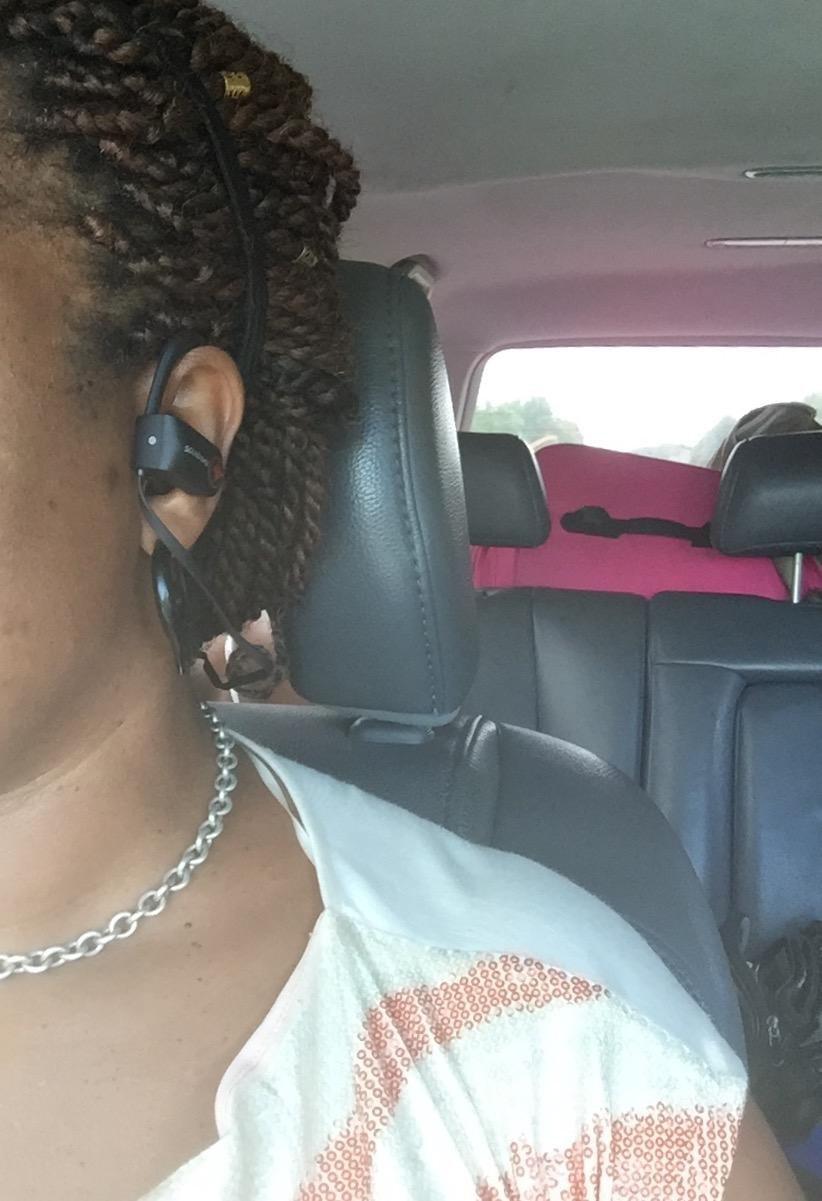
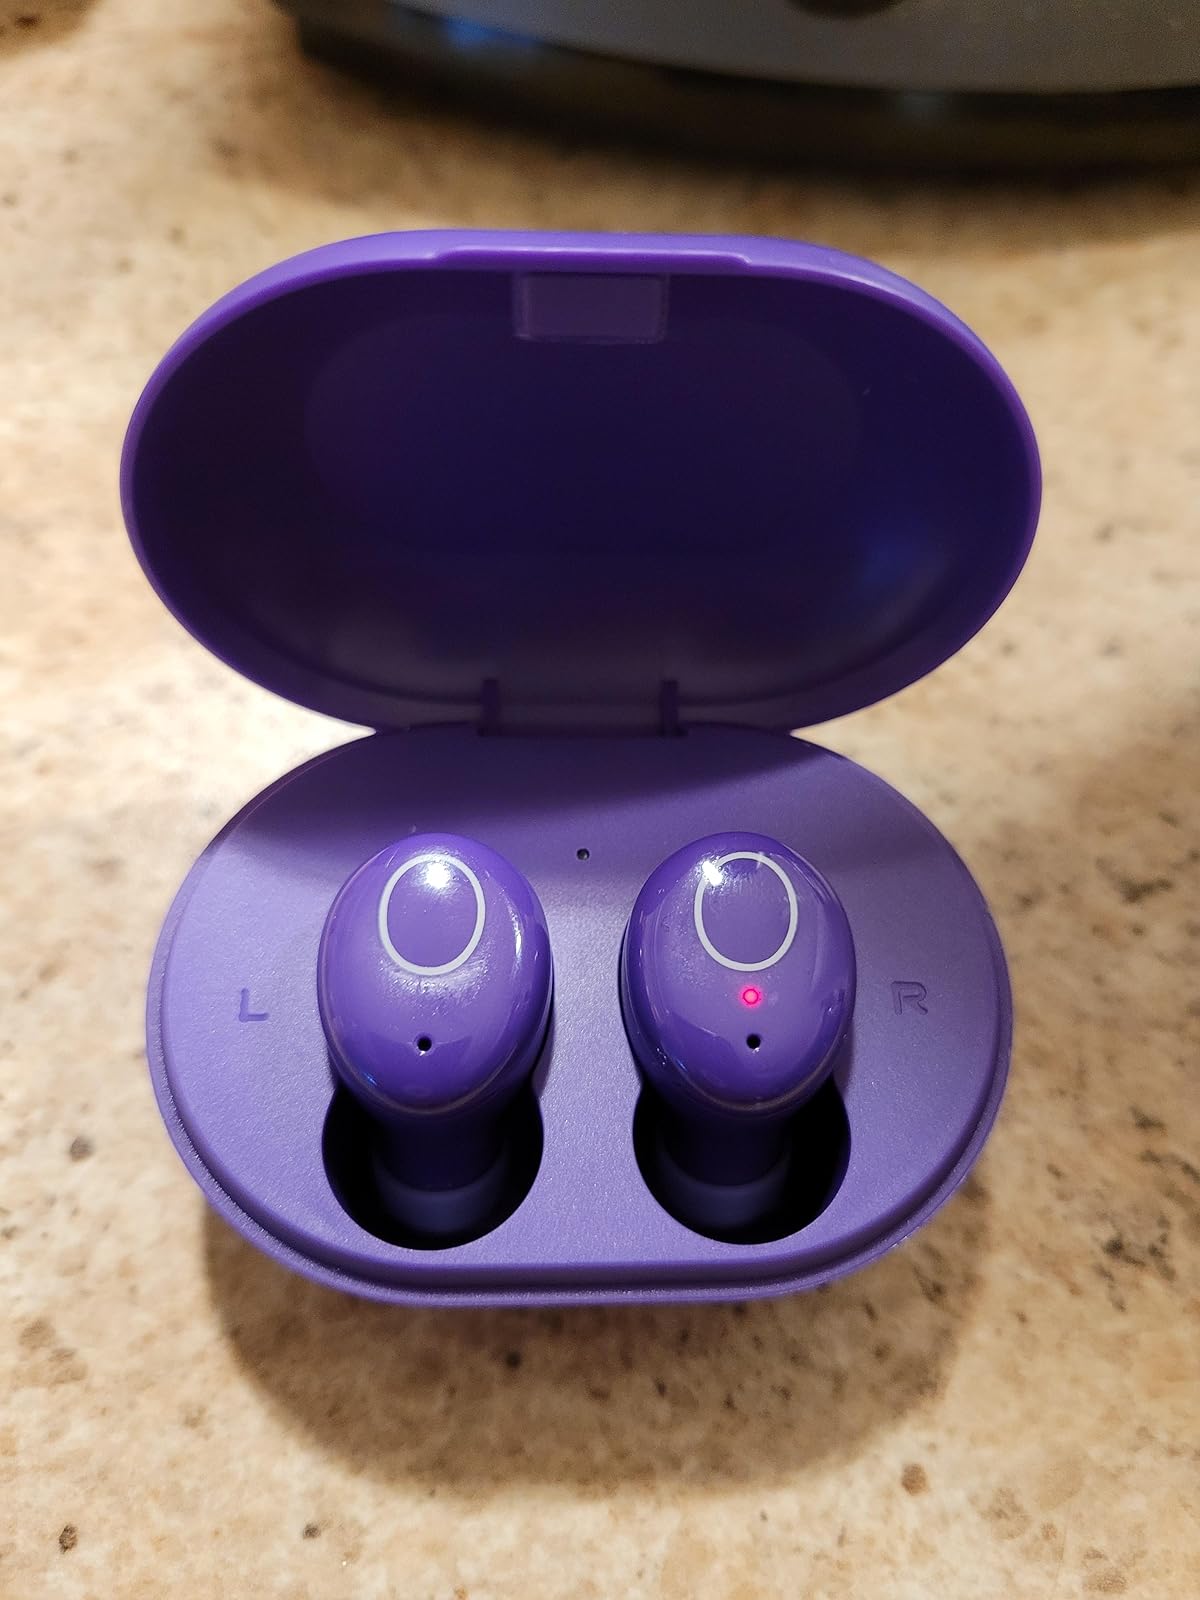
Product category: earbuds
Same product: no